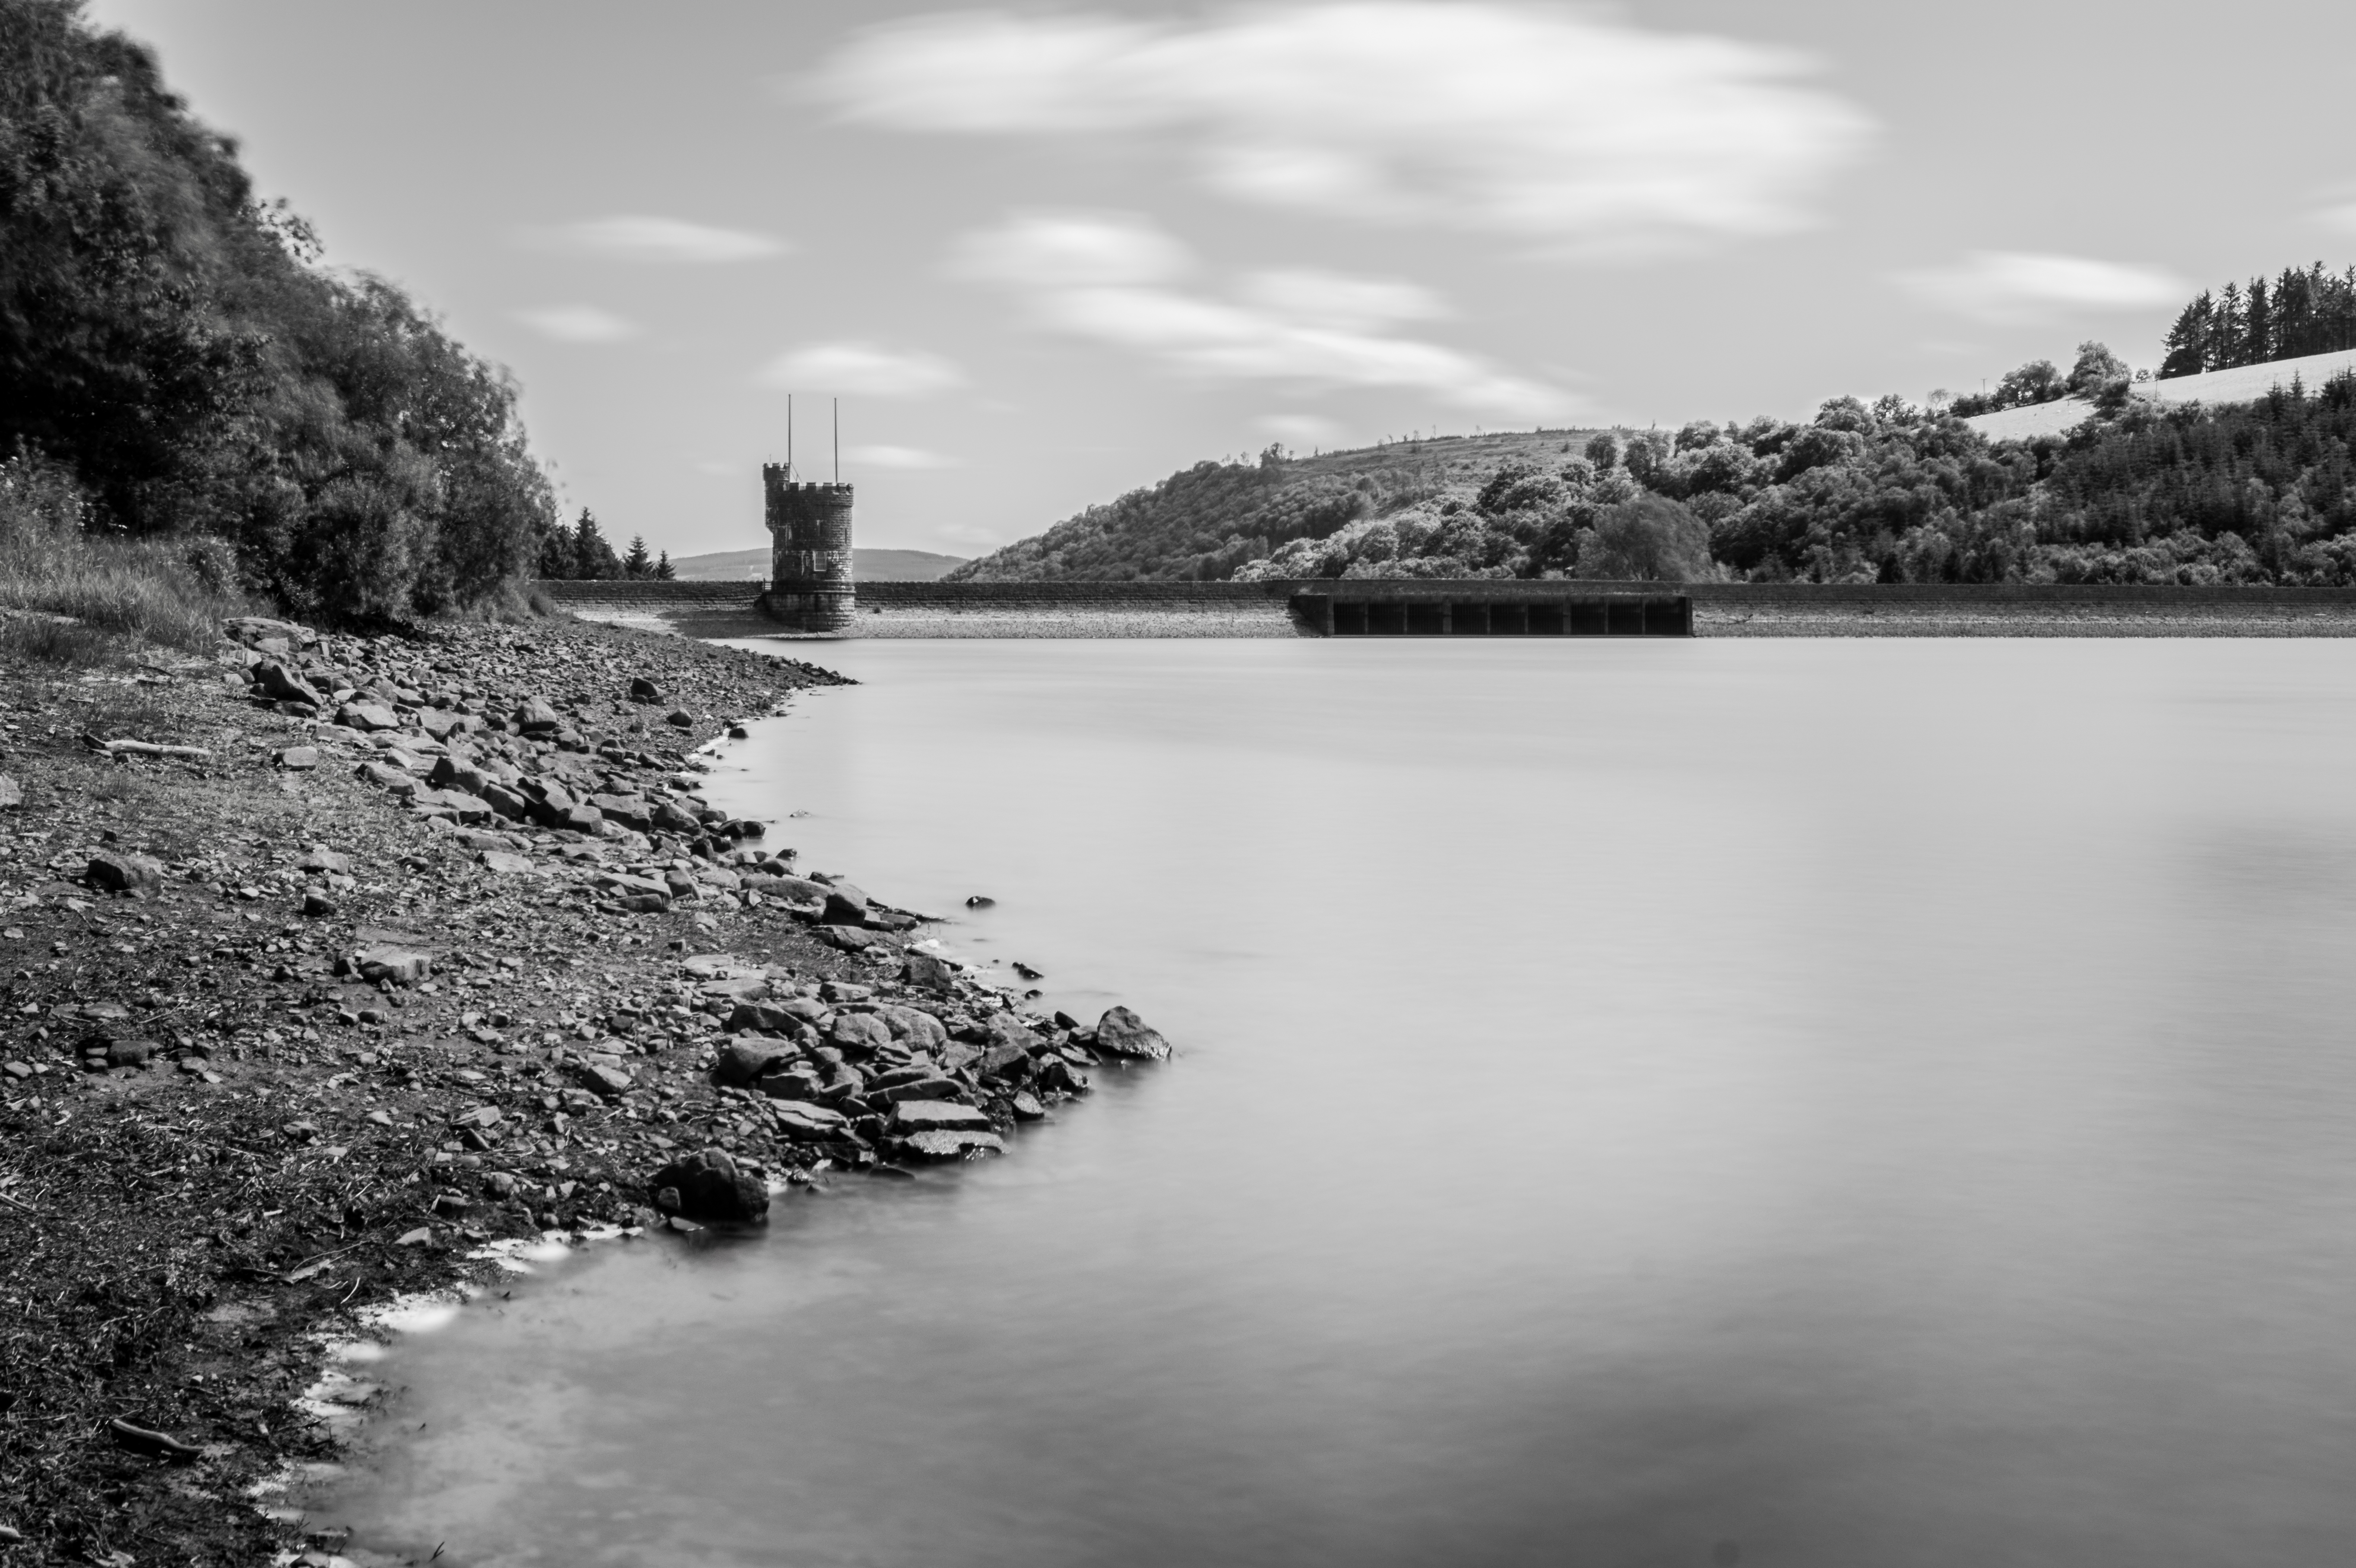
landscape, sea, tree, water, nature, rock, cloud, black and white, sky, white, photography, cloudy, morning, hill, shore, lake, wall, river, reflection, tower, park, rocky, reservoir, black, monochrome, body of water, brecon, trees, rocks, uk, bw, long, hills, national, wales, clouds, exposure, bank, noir, blanc, still, bn, beacons, powys, llwynon, monochrome photography, atmospheric phenomenon